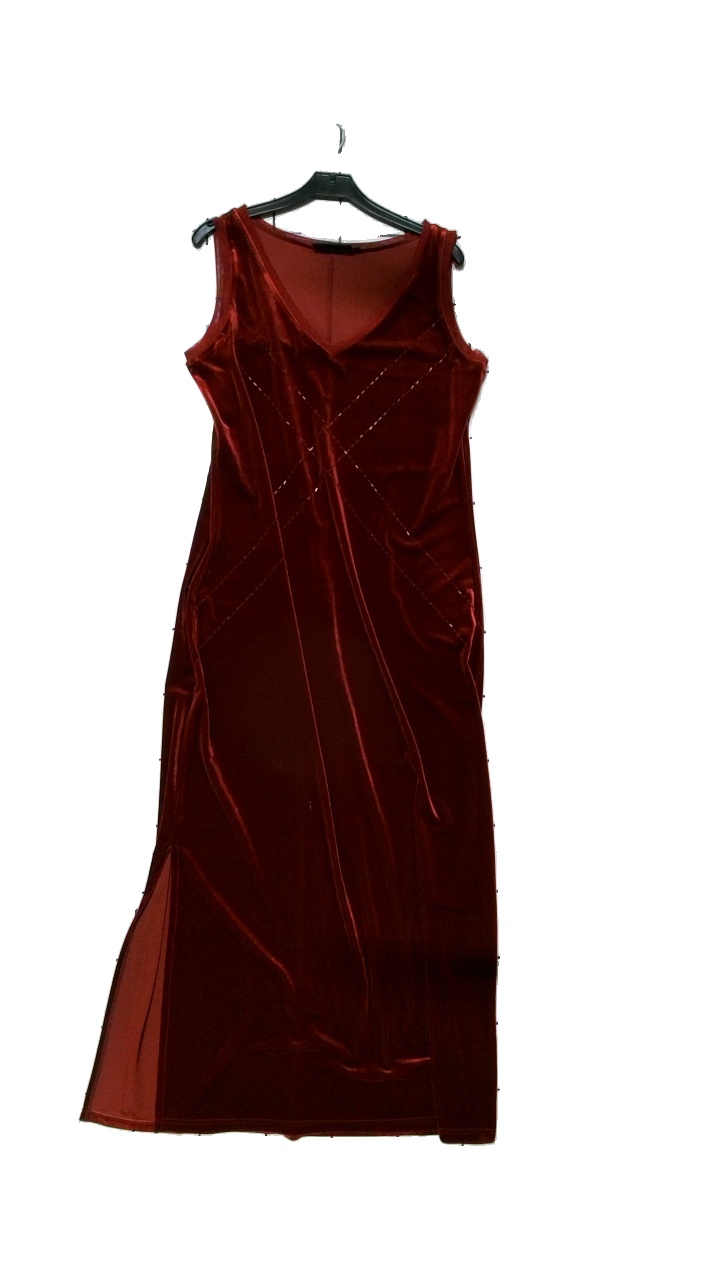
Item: Dress (Ladies)
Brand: Kappahl
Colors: Red
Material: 90% polyester, 10% elastane
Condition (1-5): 5
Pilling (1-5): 5
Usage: Reuse
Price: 100-150